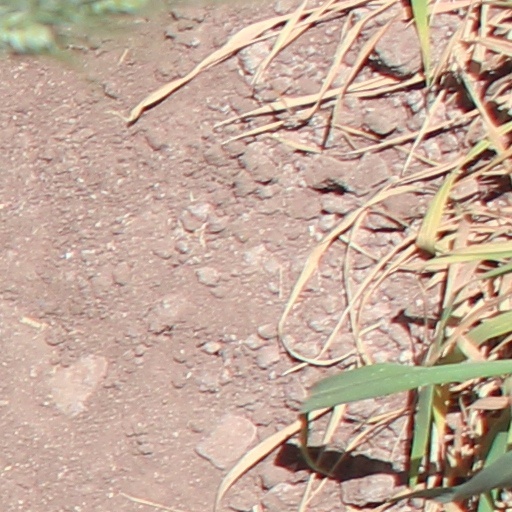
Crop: wheat